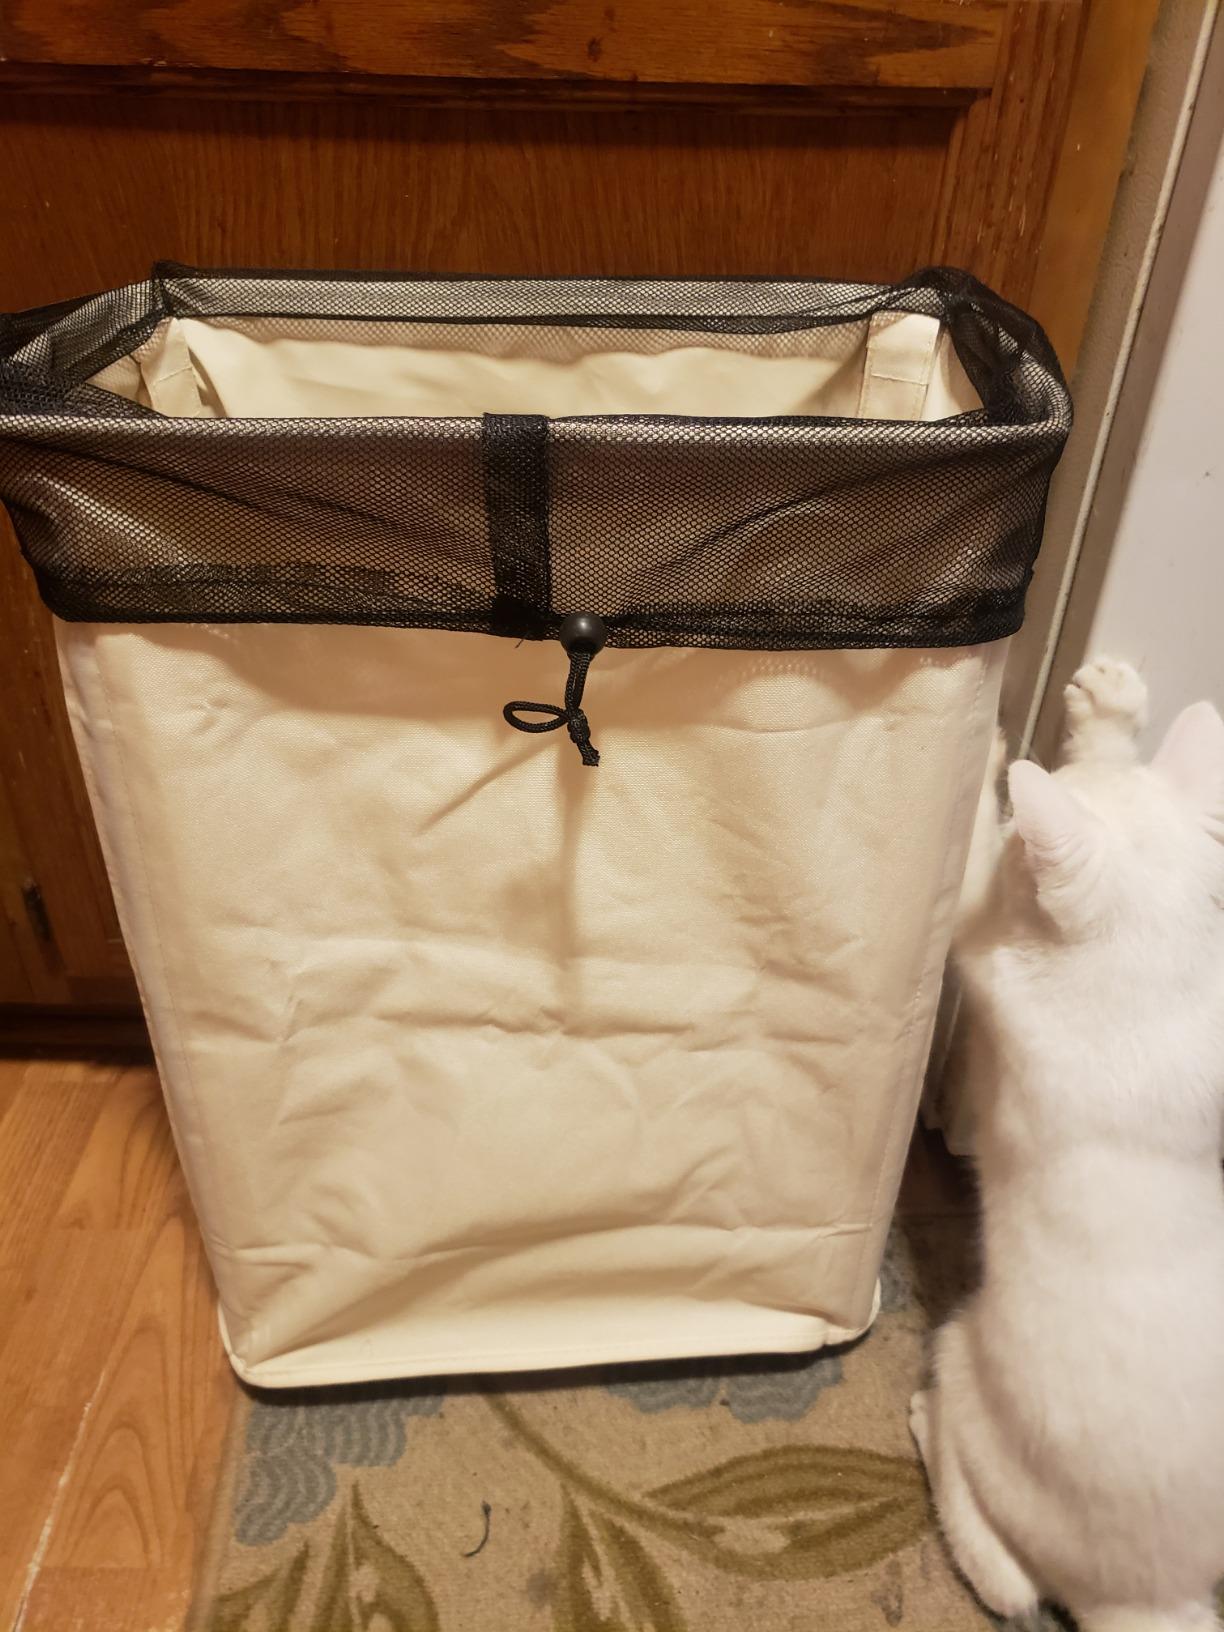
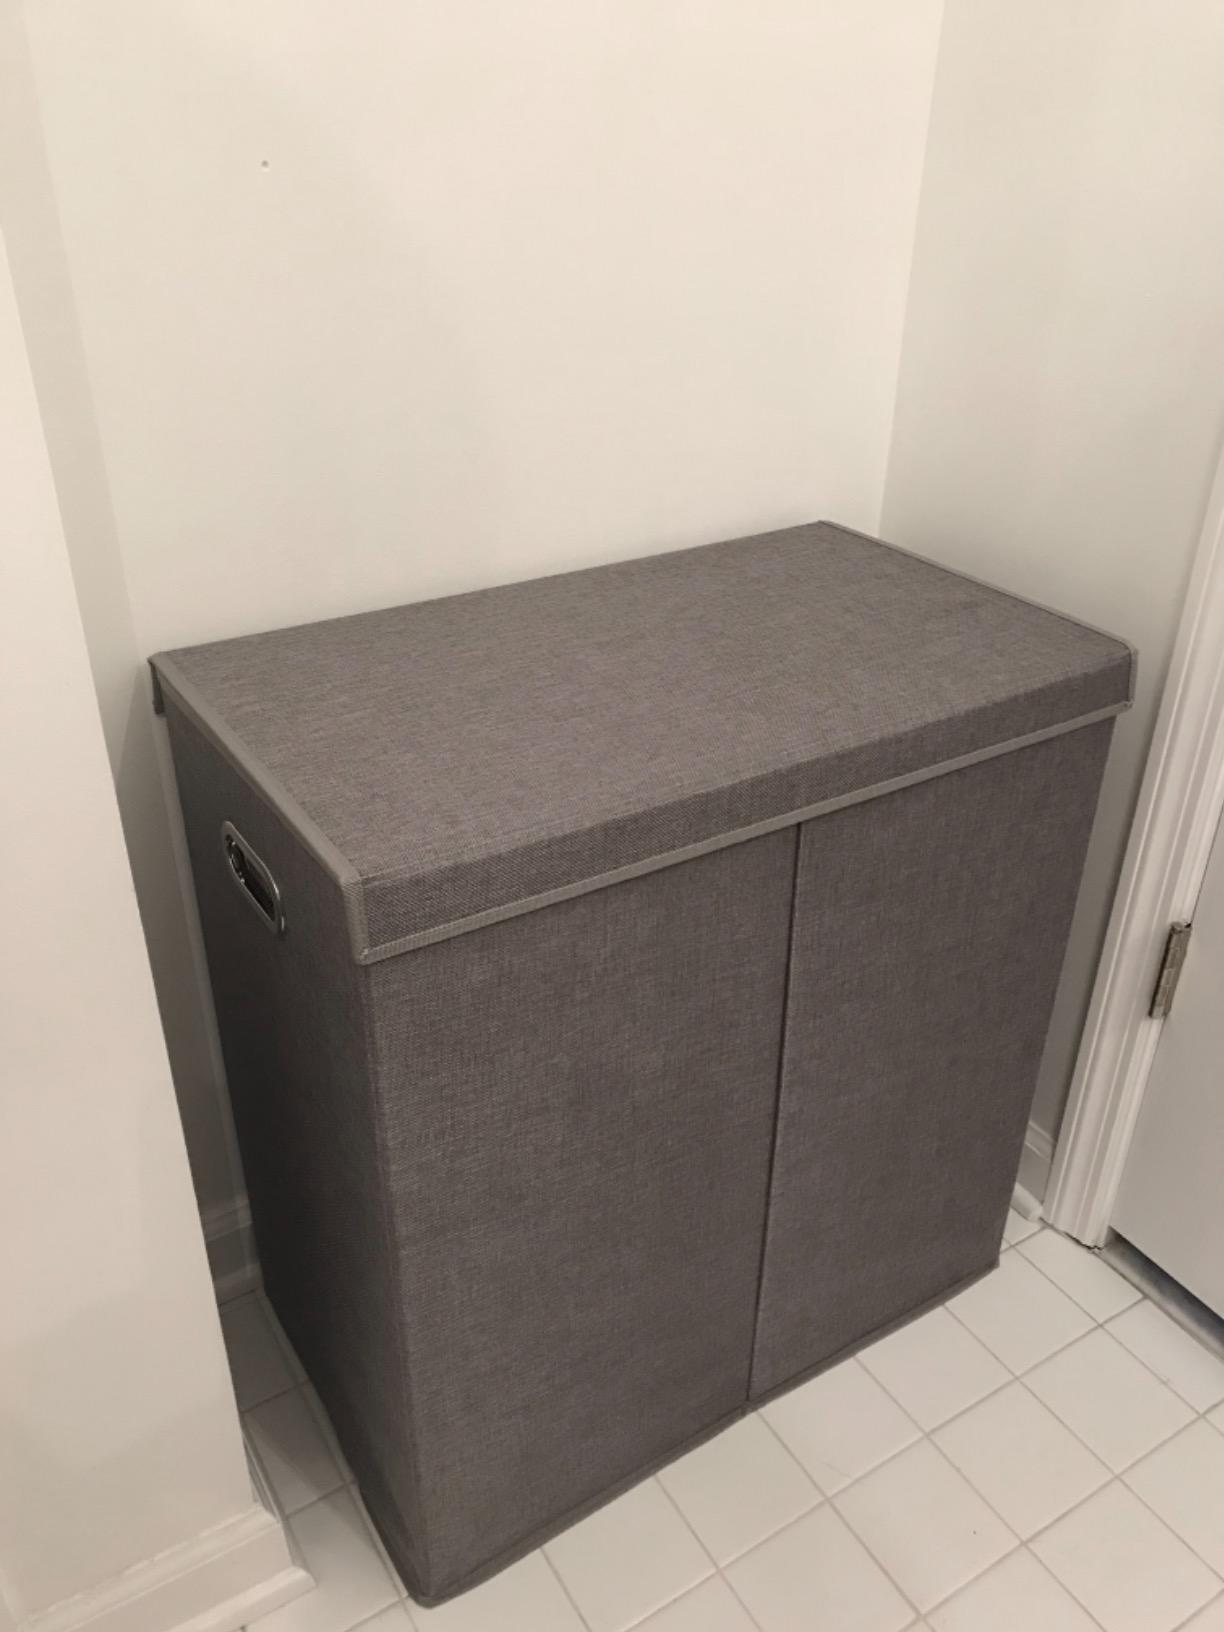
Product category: items_hamper
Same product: no